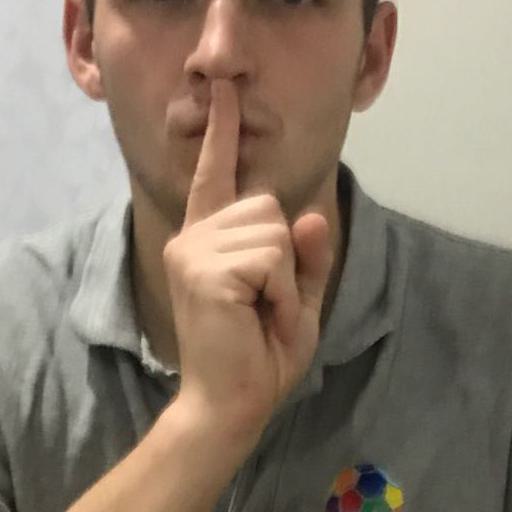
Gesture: mute